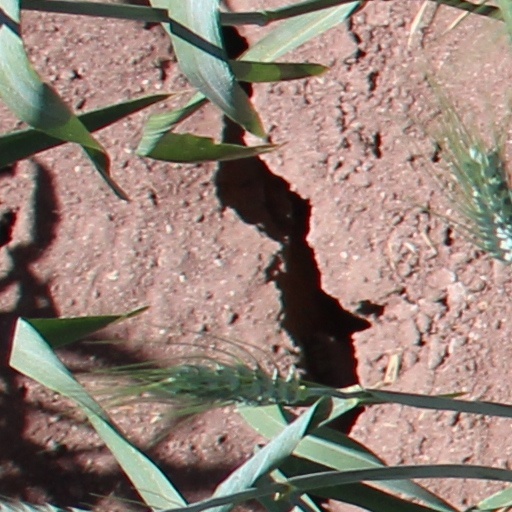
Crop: wheat